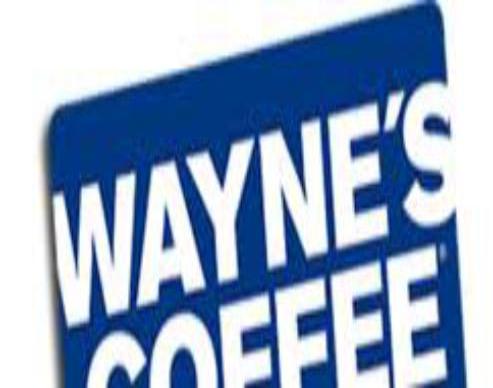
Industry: Food